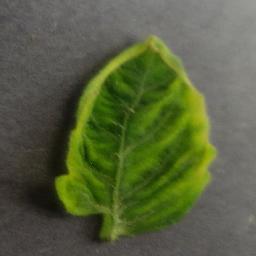
Label: Tomato___Tomato_Yellow_Leaf_Curl_Virus